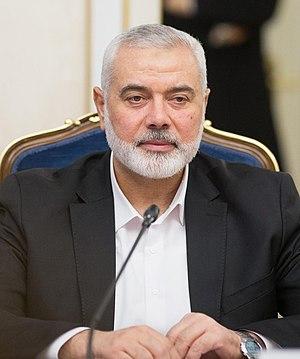
Ismaël Haniyeh ou Ismaïl Haniya, né le 29 janvier 1963, est un homme d'État palestinien membre du Hamas, mouvement islamique palestinien qui prône la destruction de l'État d'Israël et l'instauration d'un État islamique palestinien, Premier ministre de l'Autorité nationale palestinienne du 21 février 2006 au 2 juin 2014, et chef de file du Hamas depuis le 6 mai 2017.